Sodus Outer Light

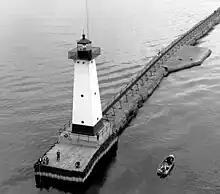
Current cast iron tower (USCG)

Sodus Outer Light is a lighthouse at the end of the western of the two piers defining the channel from Lake Ontario into Sodus Bay, New York, first established in 1858. In 1938, the wood tower was replaced with the current cast iron structure, and the light was converted from kerosene to electricity.